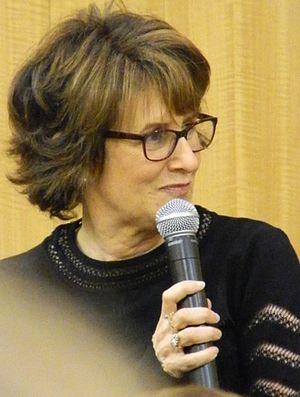
Delia Ephron, née le 12 juillet 1944 à New York, est une scénariste, productrice, écrivaine et dramaturge américaine.